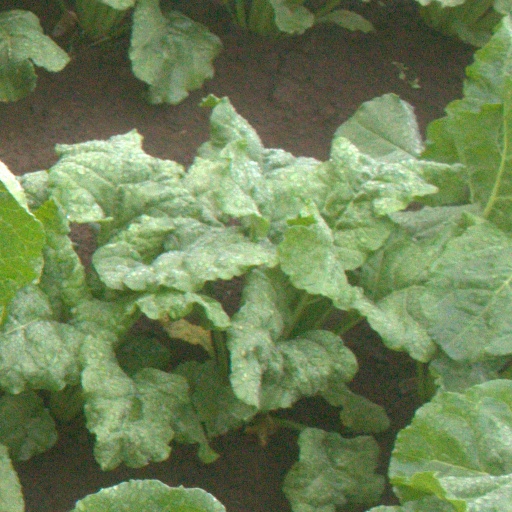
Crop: sugar beet